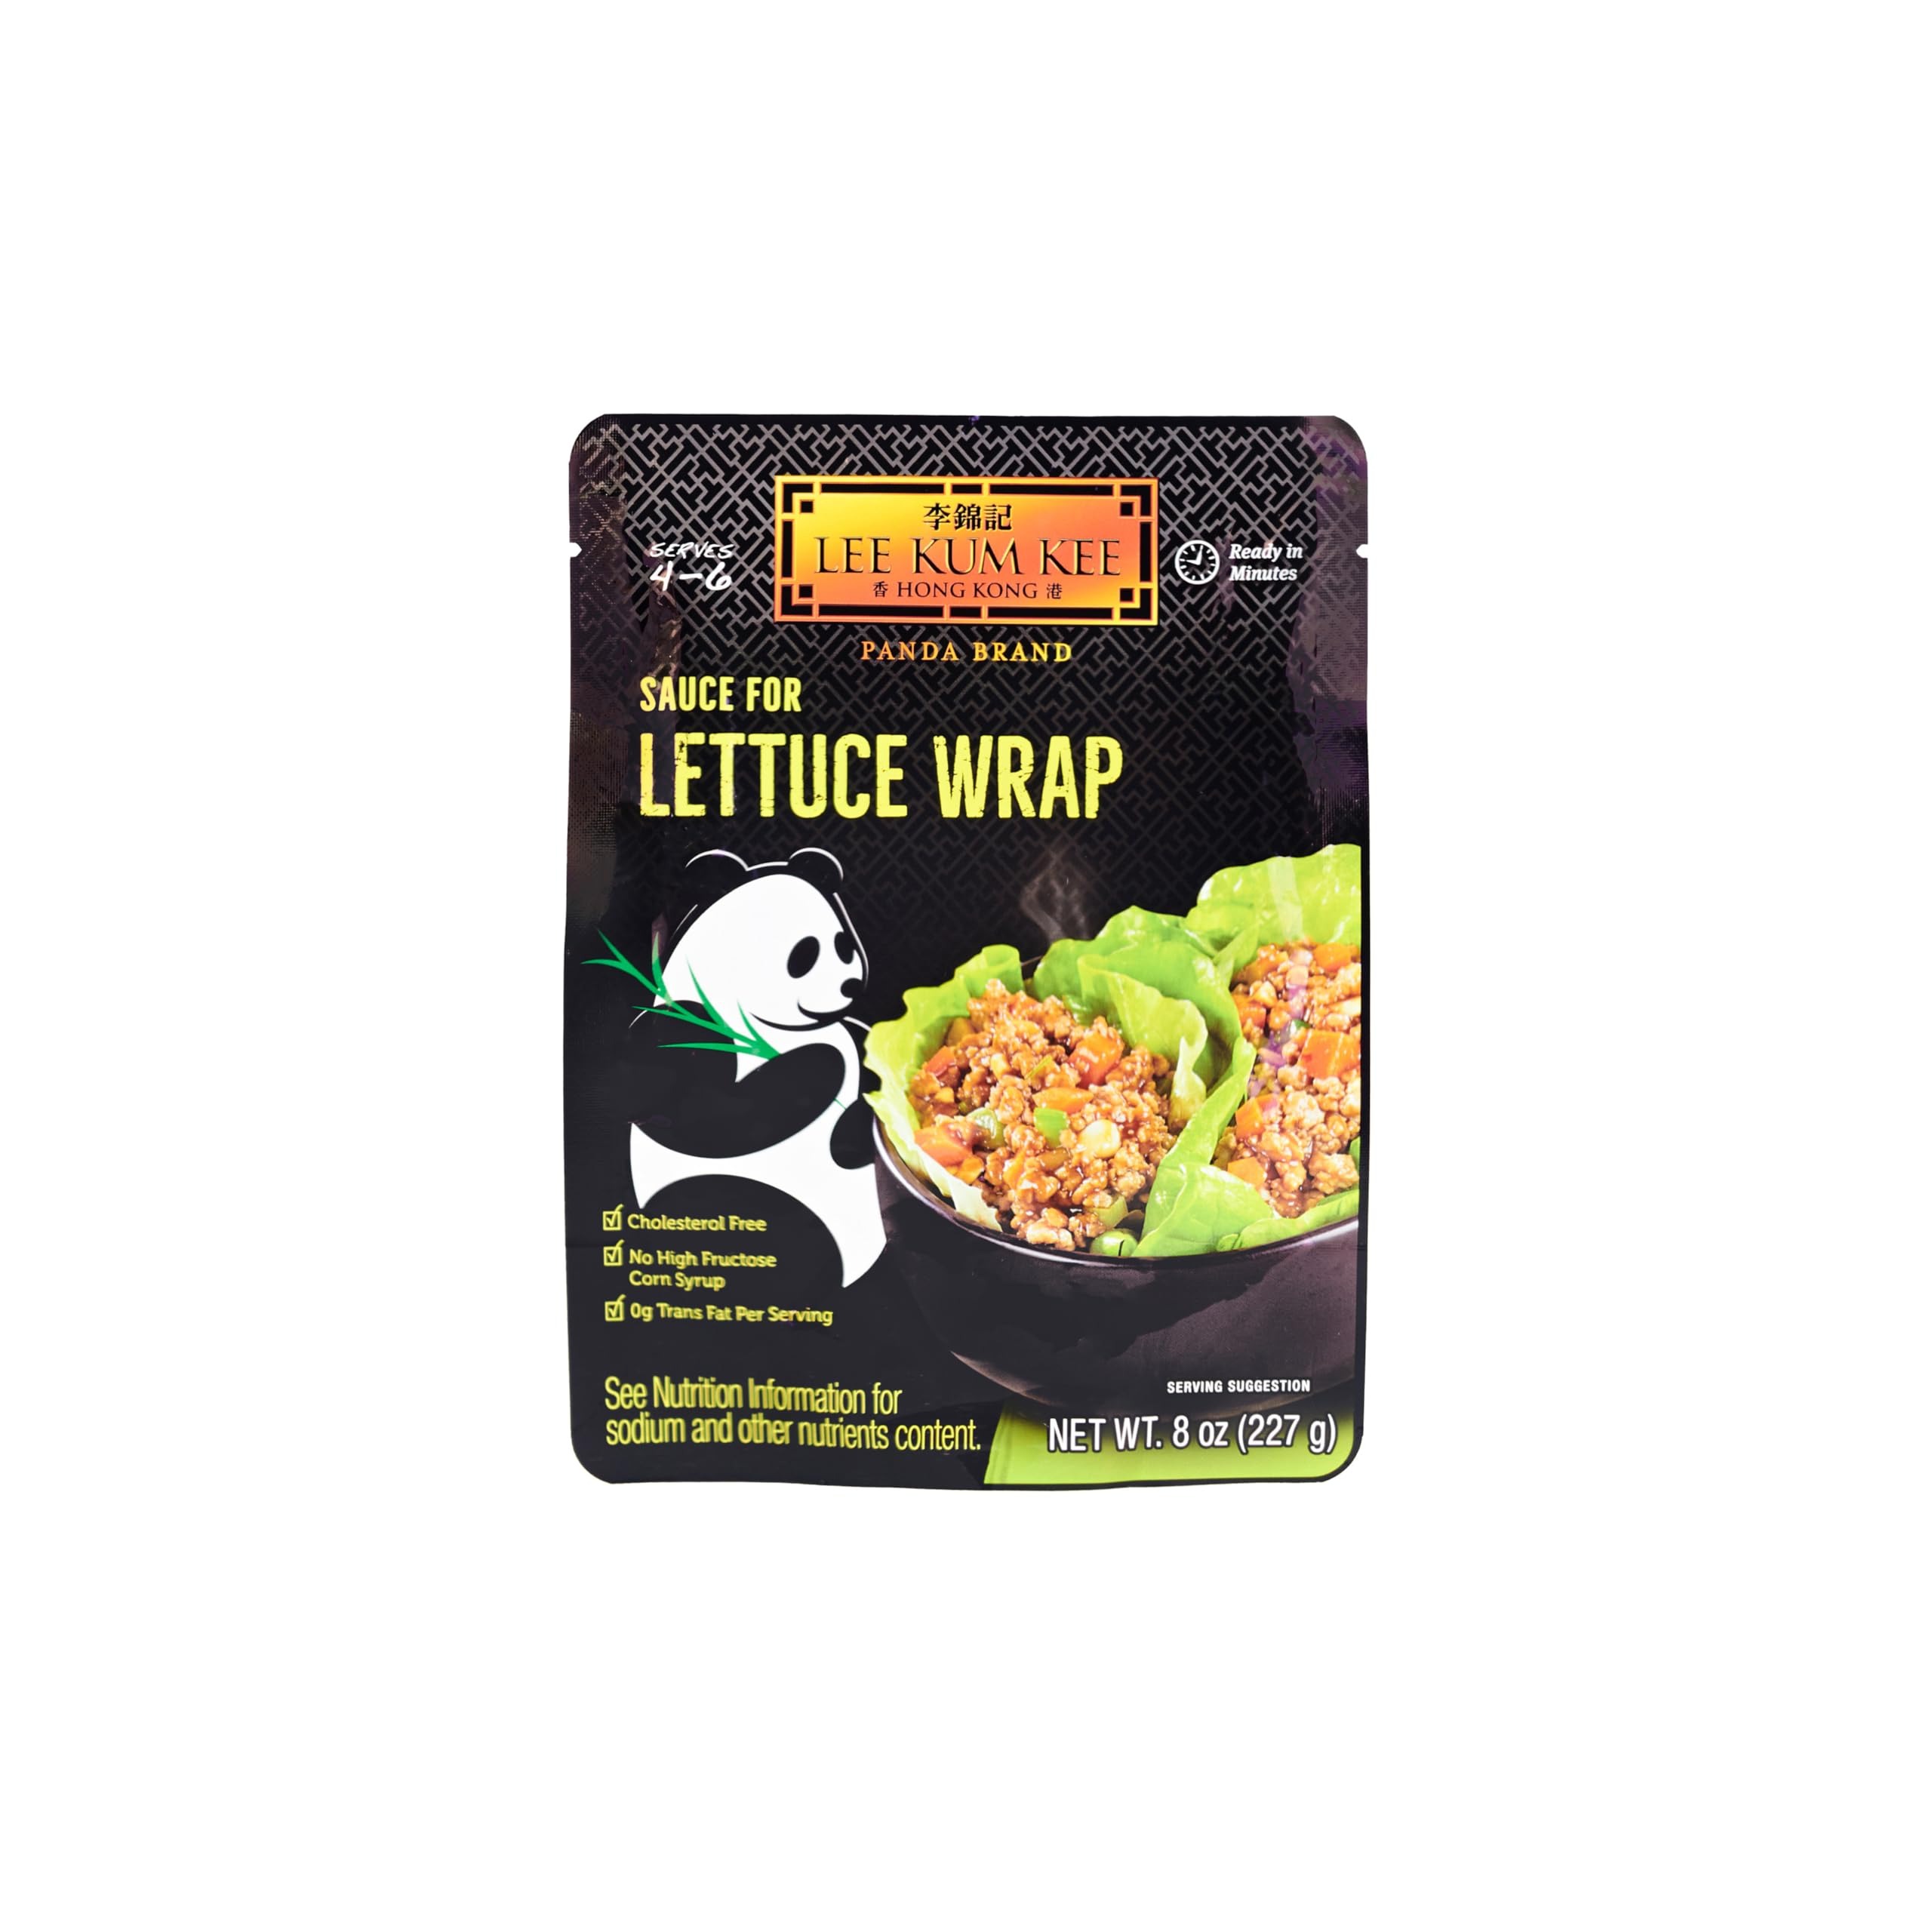
Item Name: Lee Kum Kee Pandra Brand Sauce for Lettuce Wrap, 8 oz
Bullet Point 1: Country of origin is United States
Bullet Point 2: The package dimension of the product is 6"L x 5"W x 4"H
Bullet Point 3: The package weight of the product is 3.7 pounds
Bullet Point 4: 4-6 servings
Value: 8.0
Unit: Fl Oz

Price: 3.49